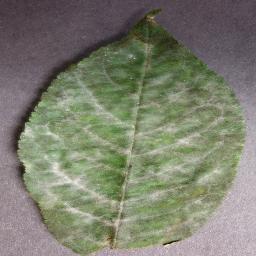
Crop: cherry
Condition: (including_sour)_powdery_mildew